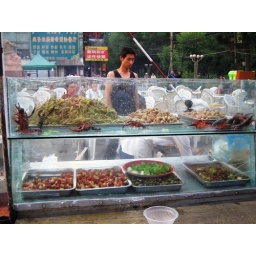
SR2482 - Little life lobsters running in the glass cabinet o